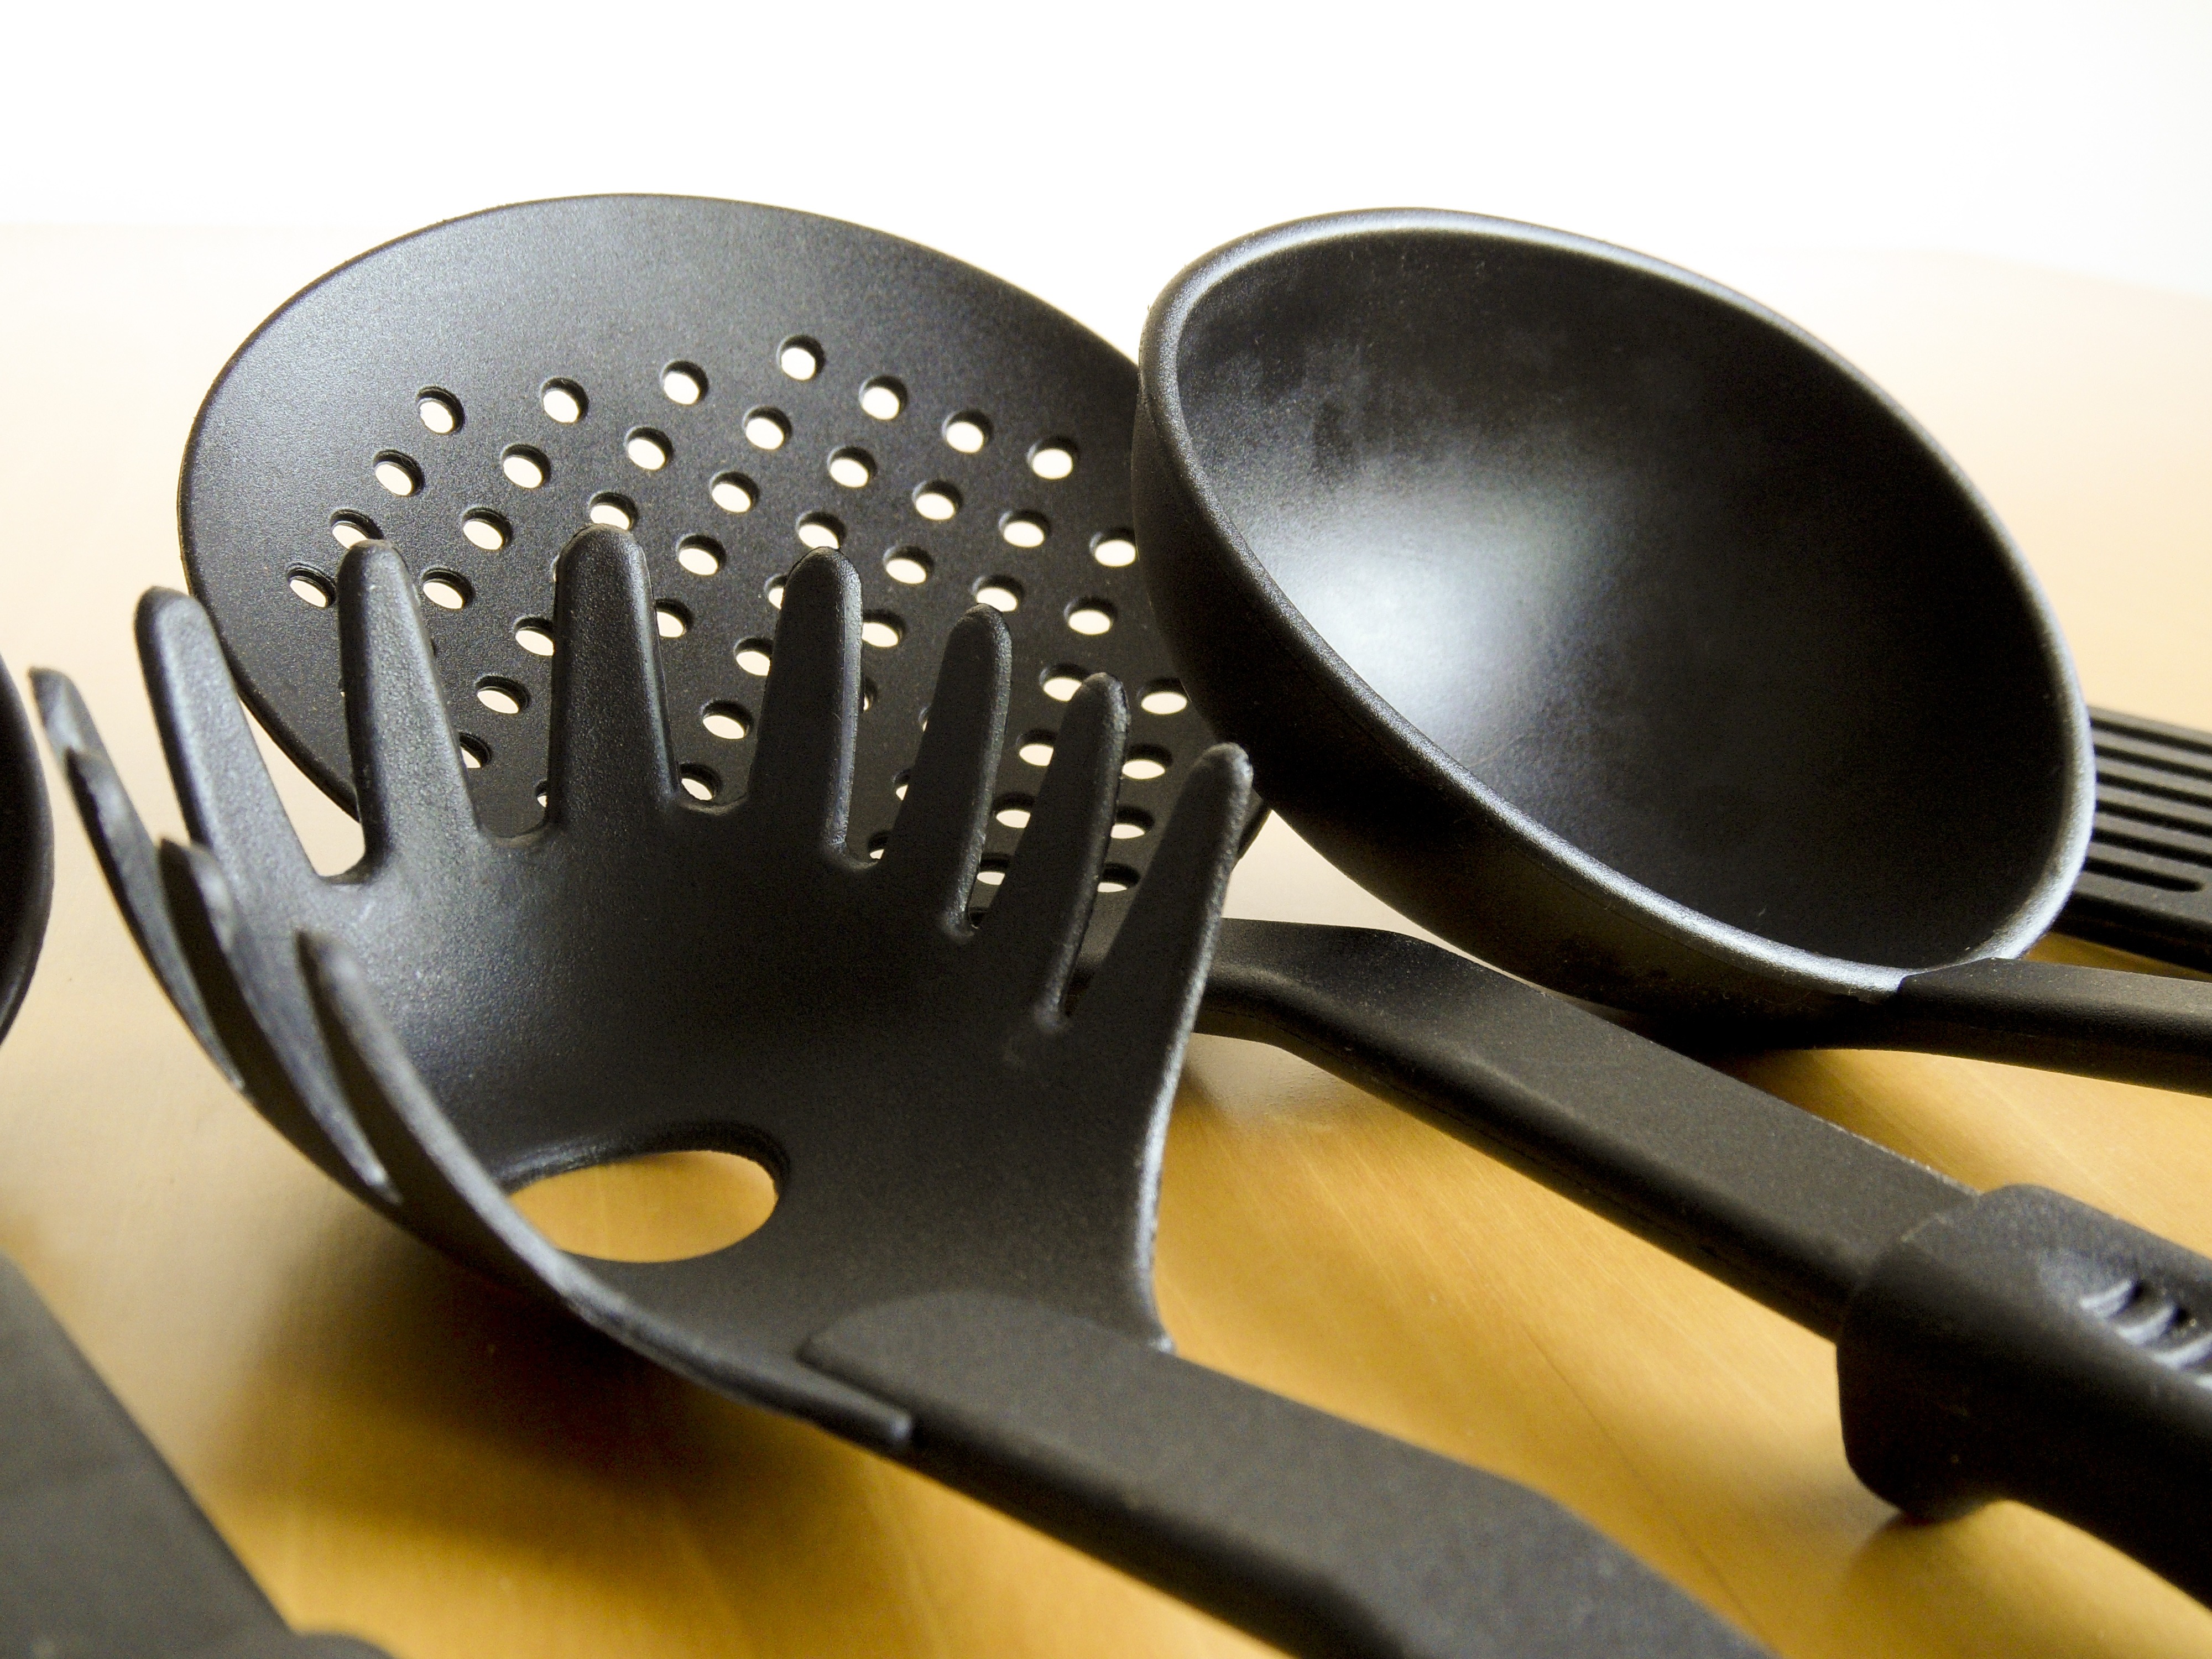
cutlery, food, kitchen, spoon, cook, product, golf club, glasses, spaghetti, cookware